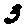
Label: 3